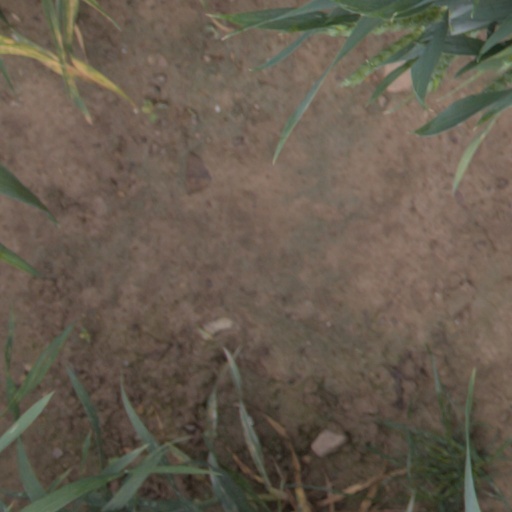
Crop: wheat